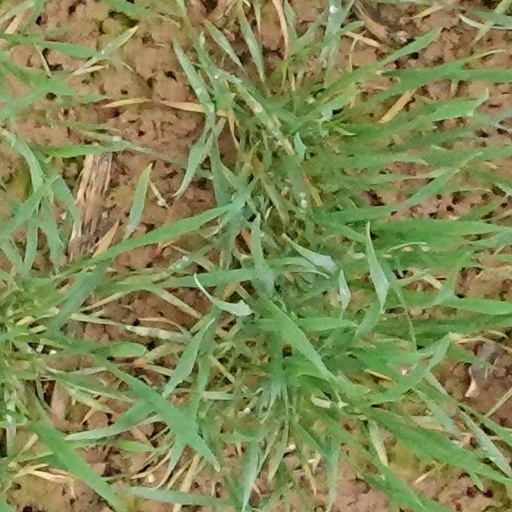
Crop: wheat